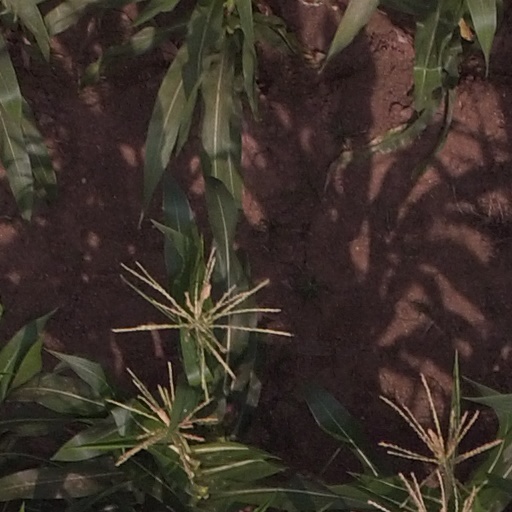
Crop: maize; corn